Architecture of Seattle

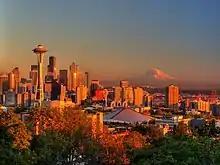
The Space Needle and other Seattle Center buildings built for the 1962 Century 21 Exposition (World's Fair), viewed from Kerry Park at sunset. In the background are Downtown and Mount Rainier

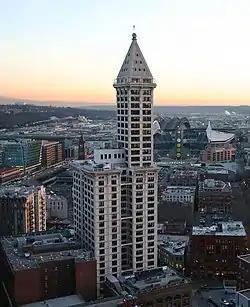
Smith Tower (completed 1914) viewed from the north

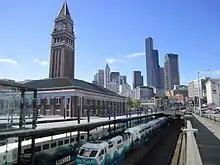
King Street Station and skyline

The architecture of Seattle, Washington, the largest city in the Pacific Northwest region of the U.S., features elements that predate the arrival of the area's first settlers of European ancestry in the mid-19th century, and has reflected and influenced numerous architectural styles over time. As of the early 21st century, a major construction boom continues to redefine the city's downtown area as well as neighborhoods such as Capitol Hill, Ballard and, perhaps most dramatically, South Lake Union.